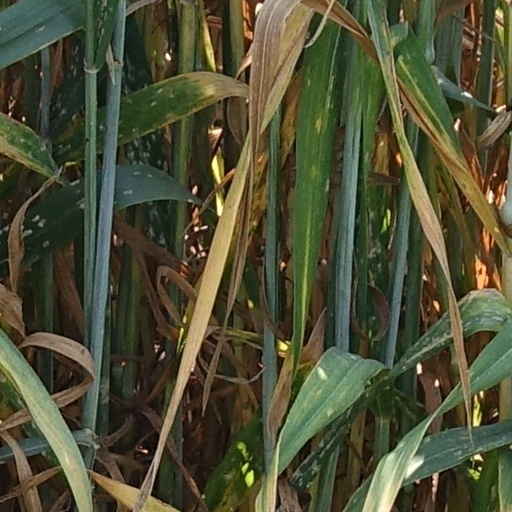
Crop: wheat